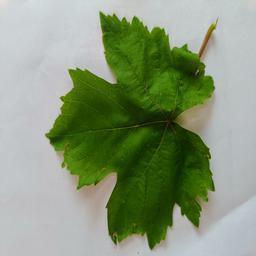
Label: Healthy Leaves